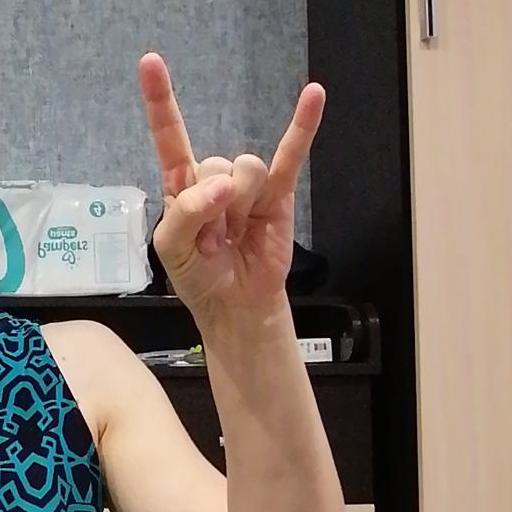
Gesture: rock